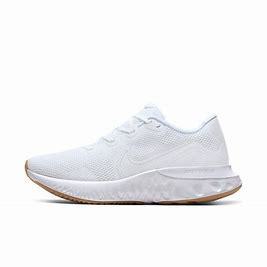
Brand: Nike
Model: Renew Run